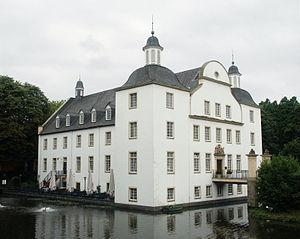
Borbeck-Mitte est un quartier d'Essen en Allemagne, correspondant à l'ancienne ville de Borbeck, incorporée dans le district d'Essen le 1ᵉʳ avril 1915.
Le château de Borbeck est un château situé à Borbeck-Mitte, dans la municipalité d'Essen en Rhénanie-du-Nord-Westphalie, construit aux XVIIᵉ et XVIIIᵉ siècles.
La comtesse Palatine Françoise-Christine de Palatinat-Soulzbach est la Princesse-abbesse de l'Abbaye d'Essen et de l'abbaye de Thorn. Elle a dirigé l'abbaye d'Essen de 1726 à 1776, le plus long règne comme abbesse d'Essen. Son mandat a été marqué par les conflits entre l'abbaye et de la ville, qui ont été causés par ses conseillers.